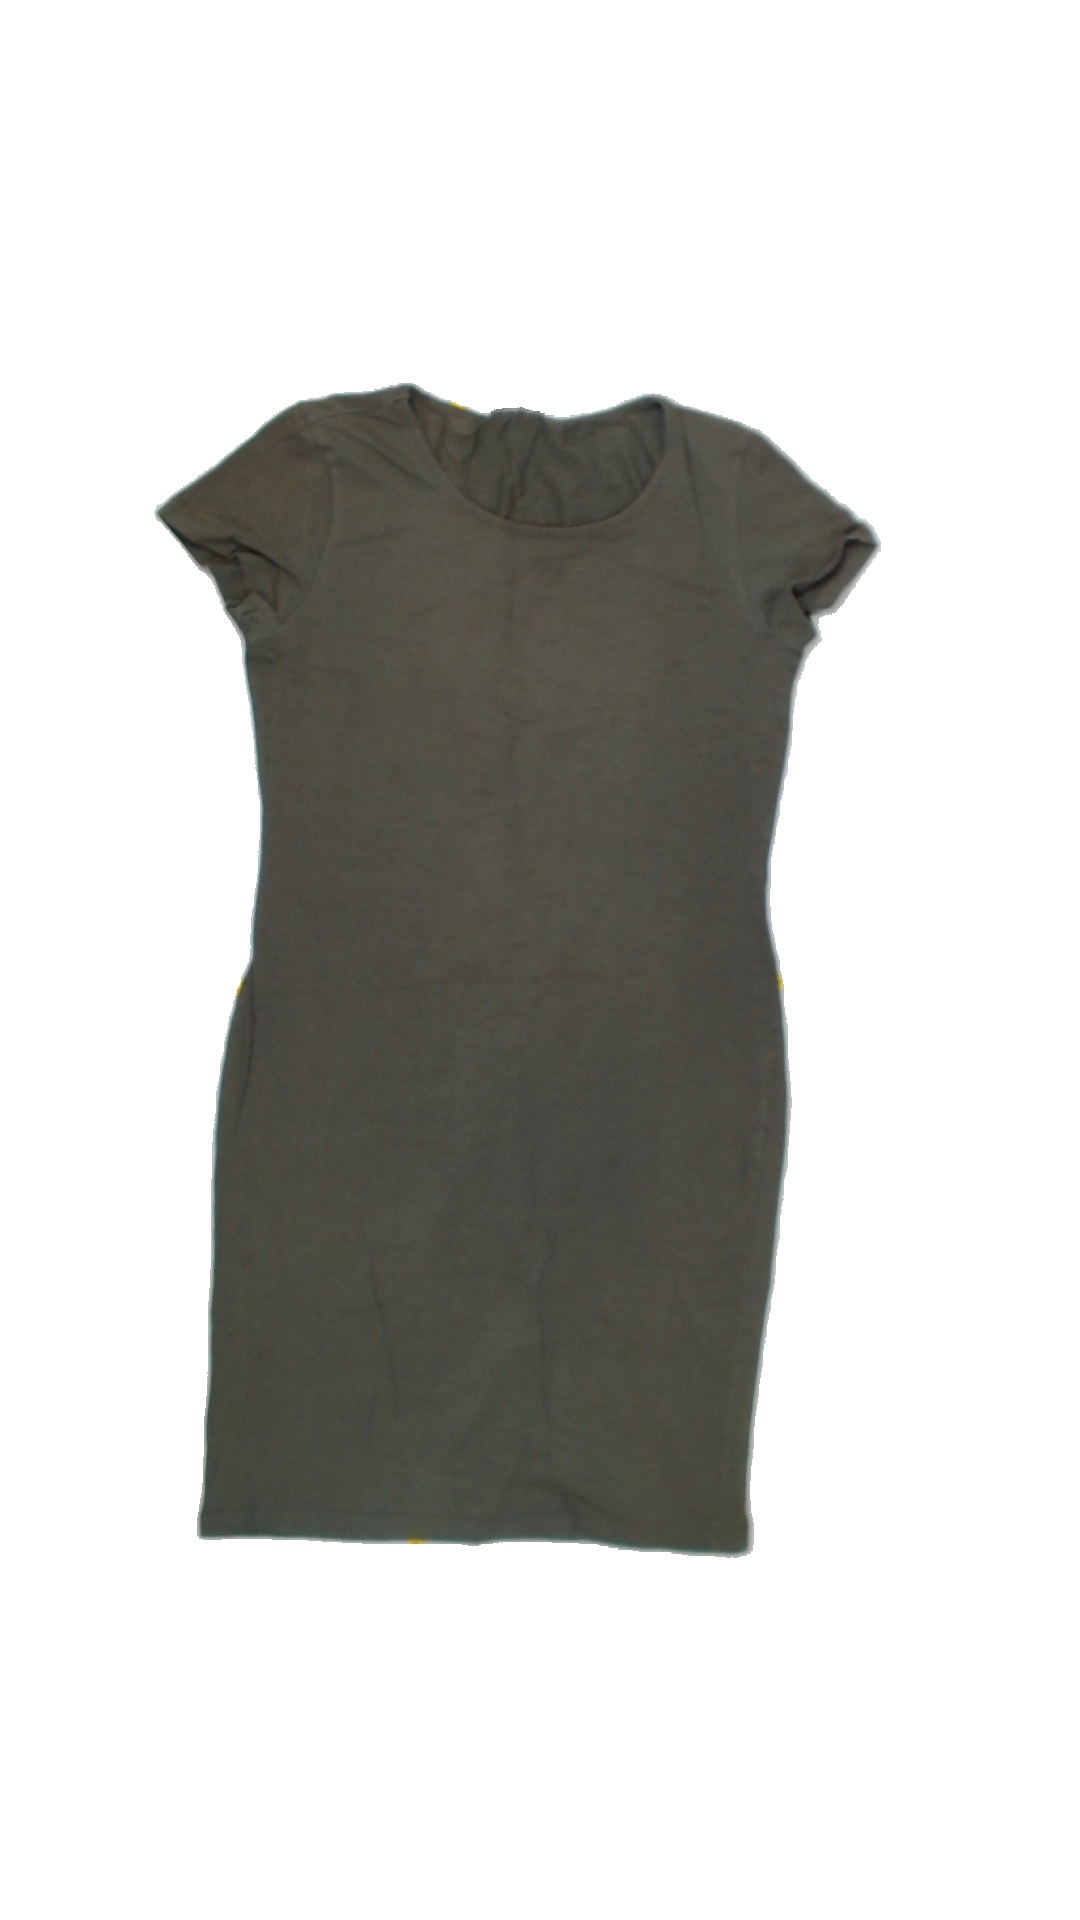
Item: Dress (Ladies)
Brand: Vero Moda
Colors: Green
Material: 100%cotton
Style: No trend
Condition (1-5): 4
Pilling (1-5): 5
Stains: No
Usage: Reuse
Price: <50